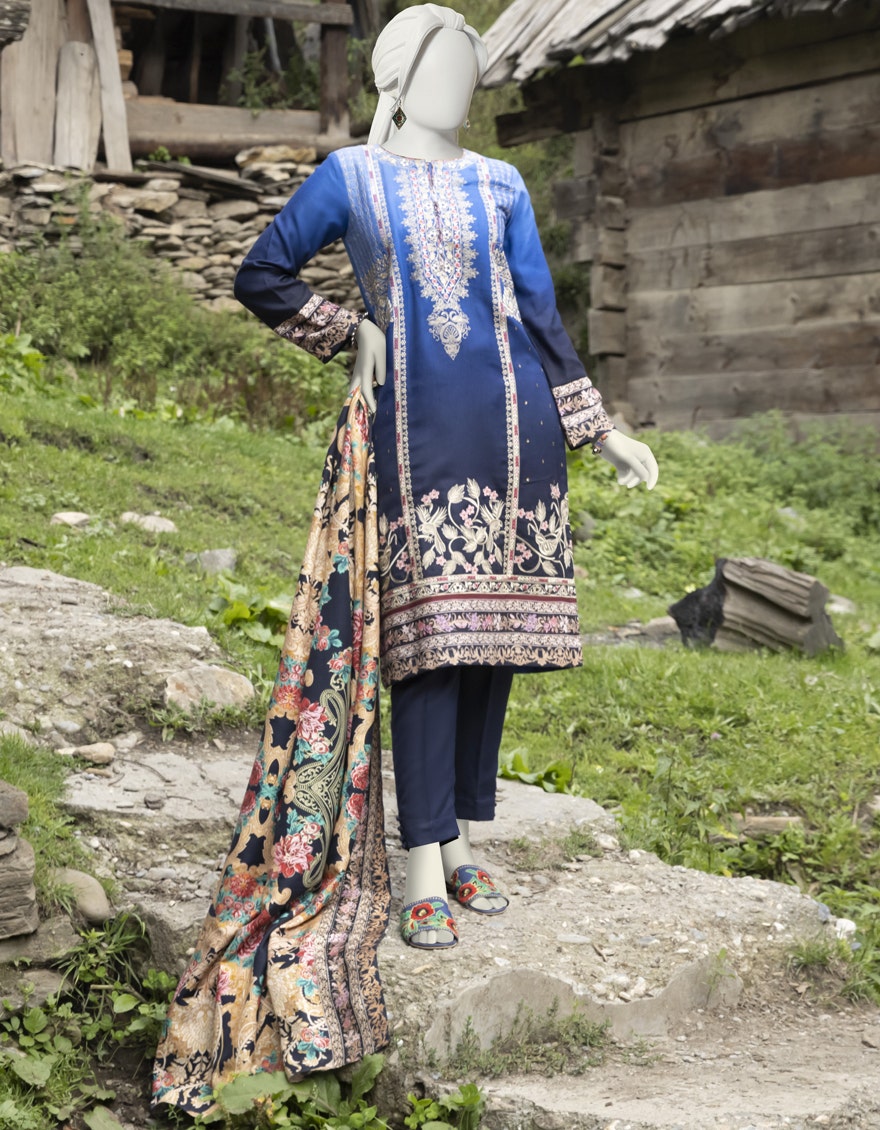
blue multi embroidered lawn suit